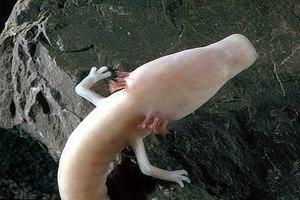
Le Protée anguillard, aussi appelé Olm, Salamandre blanche ou Salamandre des grottes, unique représentant du genre Proteus, est une espèce d'urodèles de la famille des Proteidae.